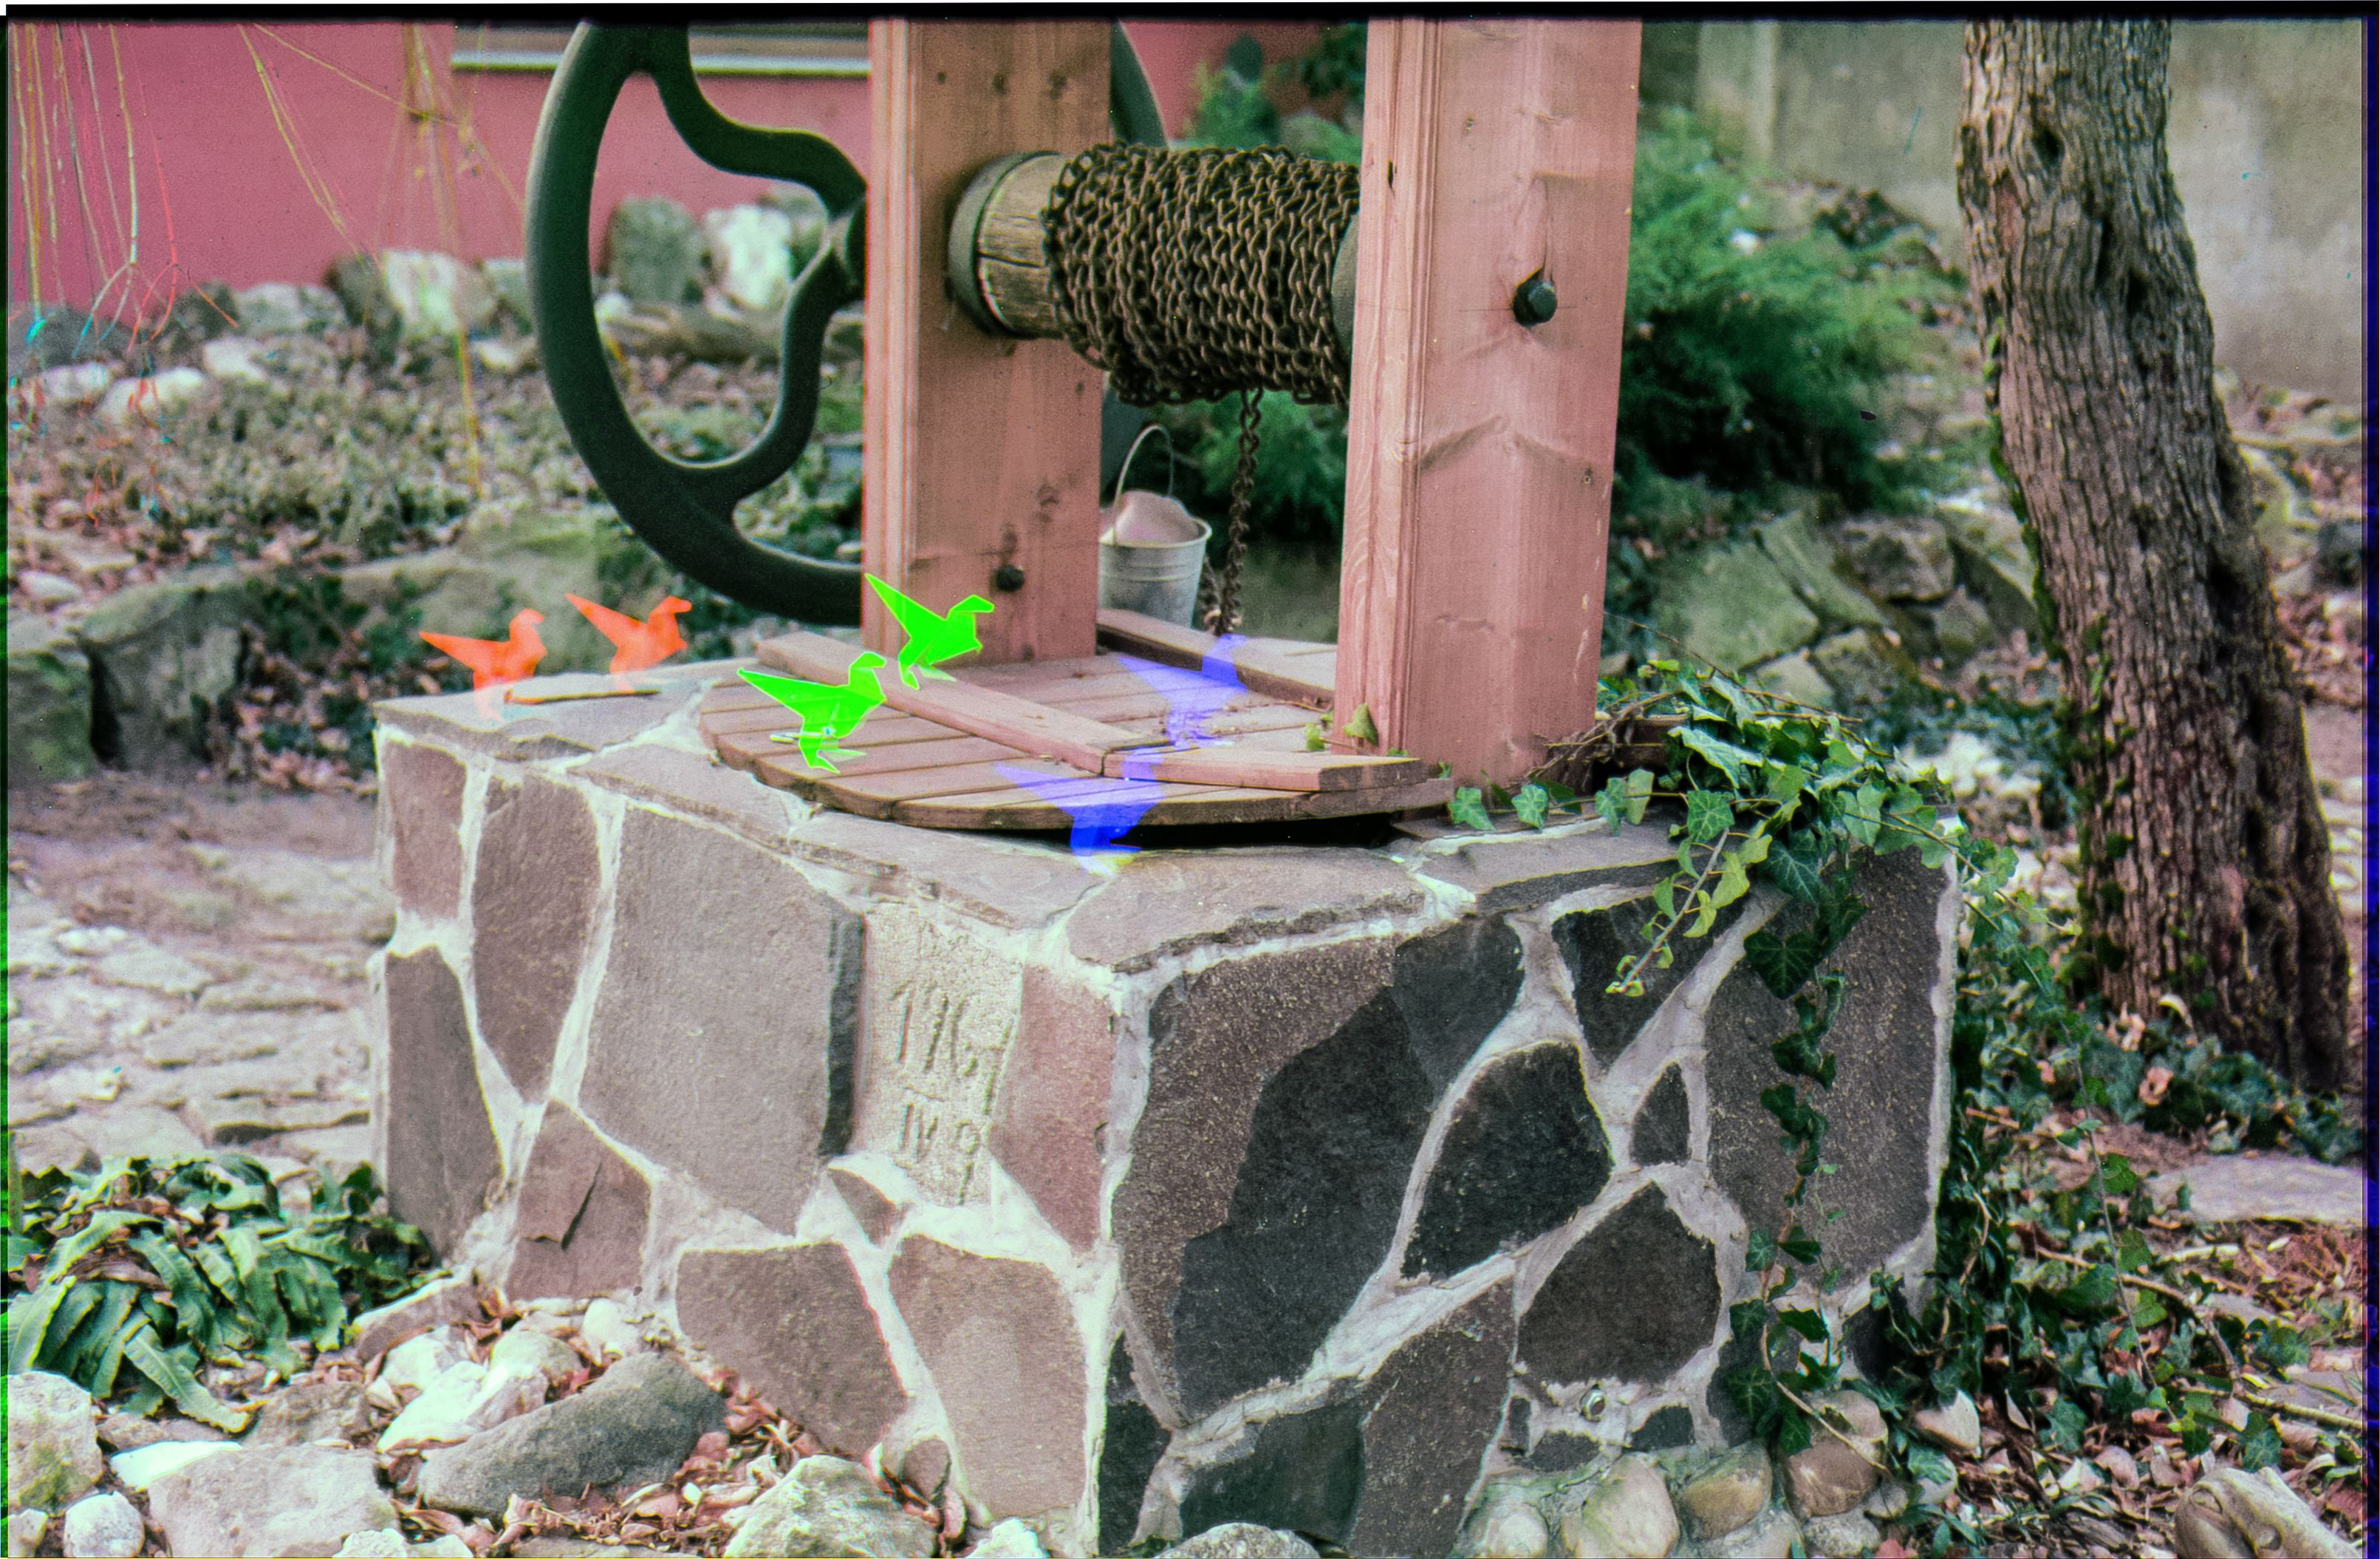
spring, backyard, garden, sculpture, art, yard, water feature, outdoor structure